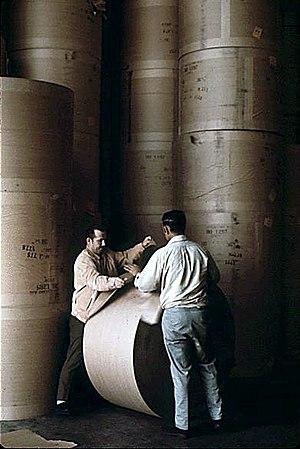
Le papier journal est un type de papier utilisé pour imprimer les journaux. Il se caractérise par une qualité et des coûts de production plus faibles.